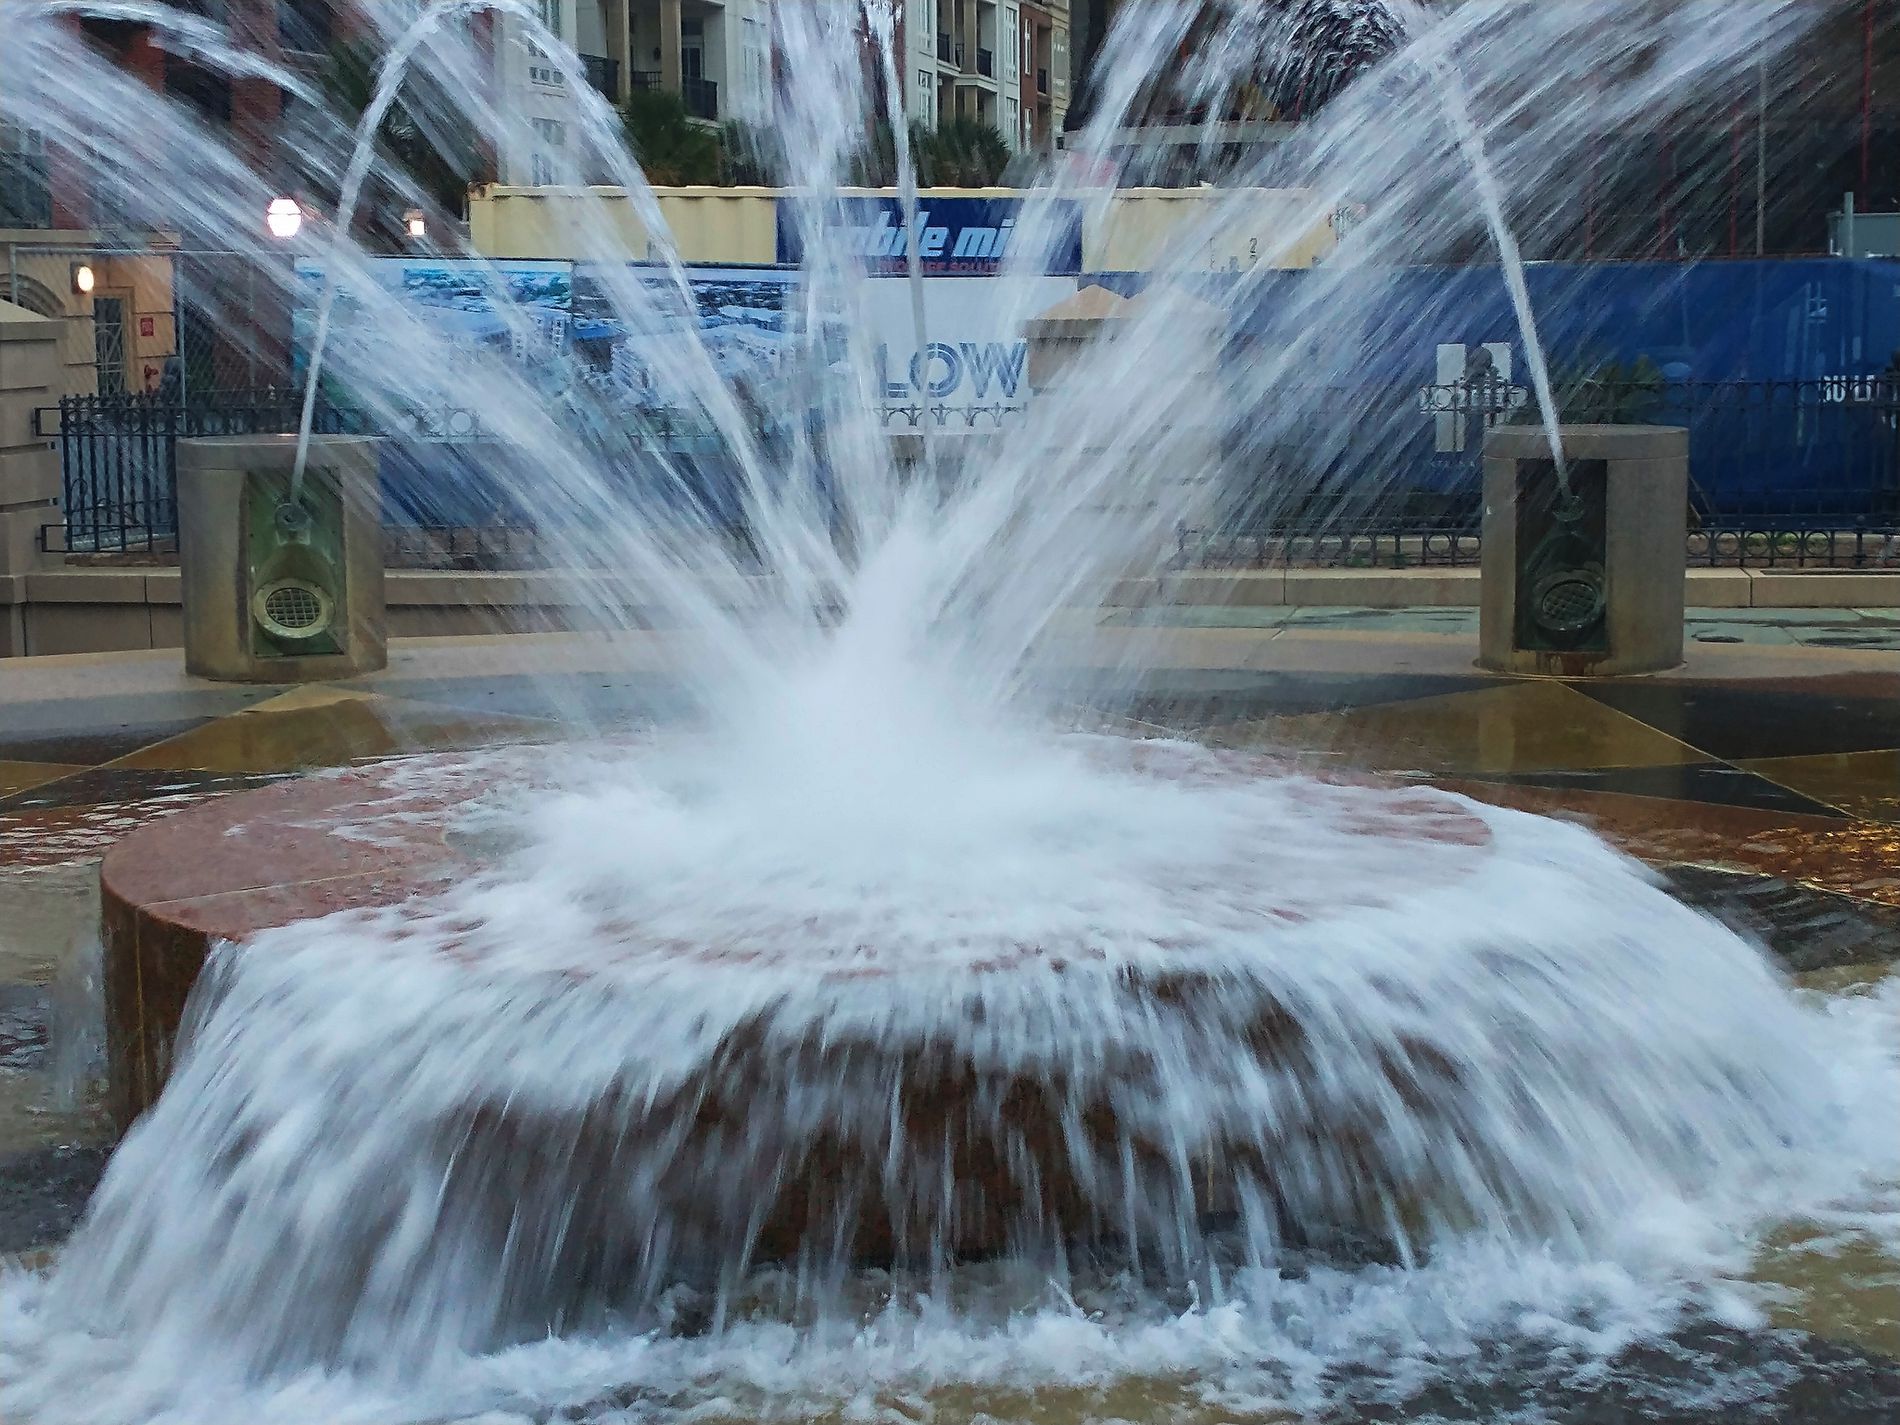
Water Fountain
The image is a water fountain feature with multiple jets creating an explosive spray pattern.
The water bursts outward and upward from a circular platform or base, creating a crown-like effect of white water.
The fountain appears to be in an urban area, with buildings.
An eye level shot of an urban fountain creates an explosive water display against a commercial backdrop. The color palette is White, brown base, and blue. The photography style is architectural photography.
Labels: Architecture, Fountain, Water, Festival, Hanukkah Menorah, building, urban area
Camera: motorola moto g power
Aperture: F1.7
Exposure: 1/30 sec
ISO: 359
Focal length: 4.0 mm